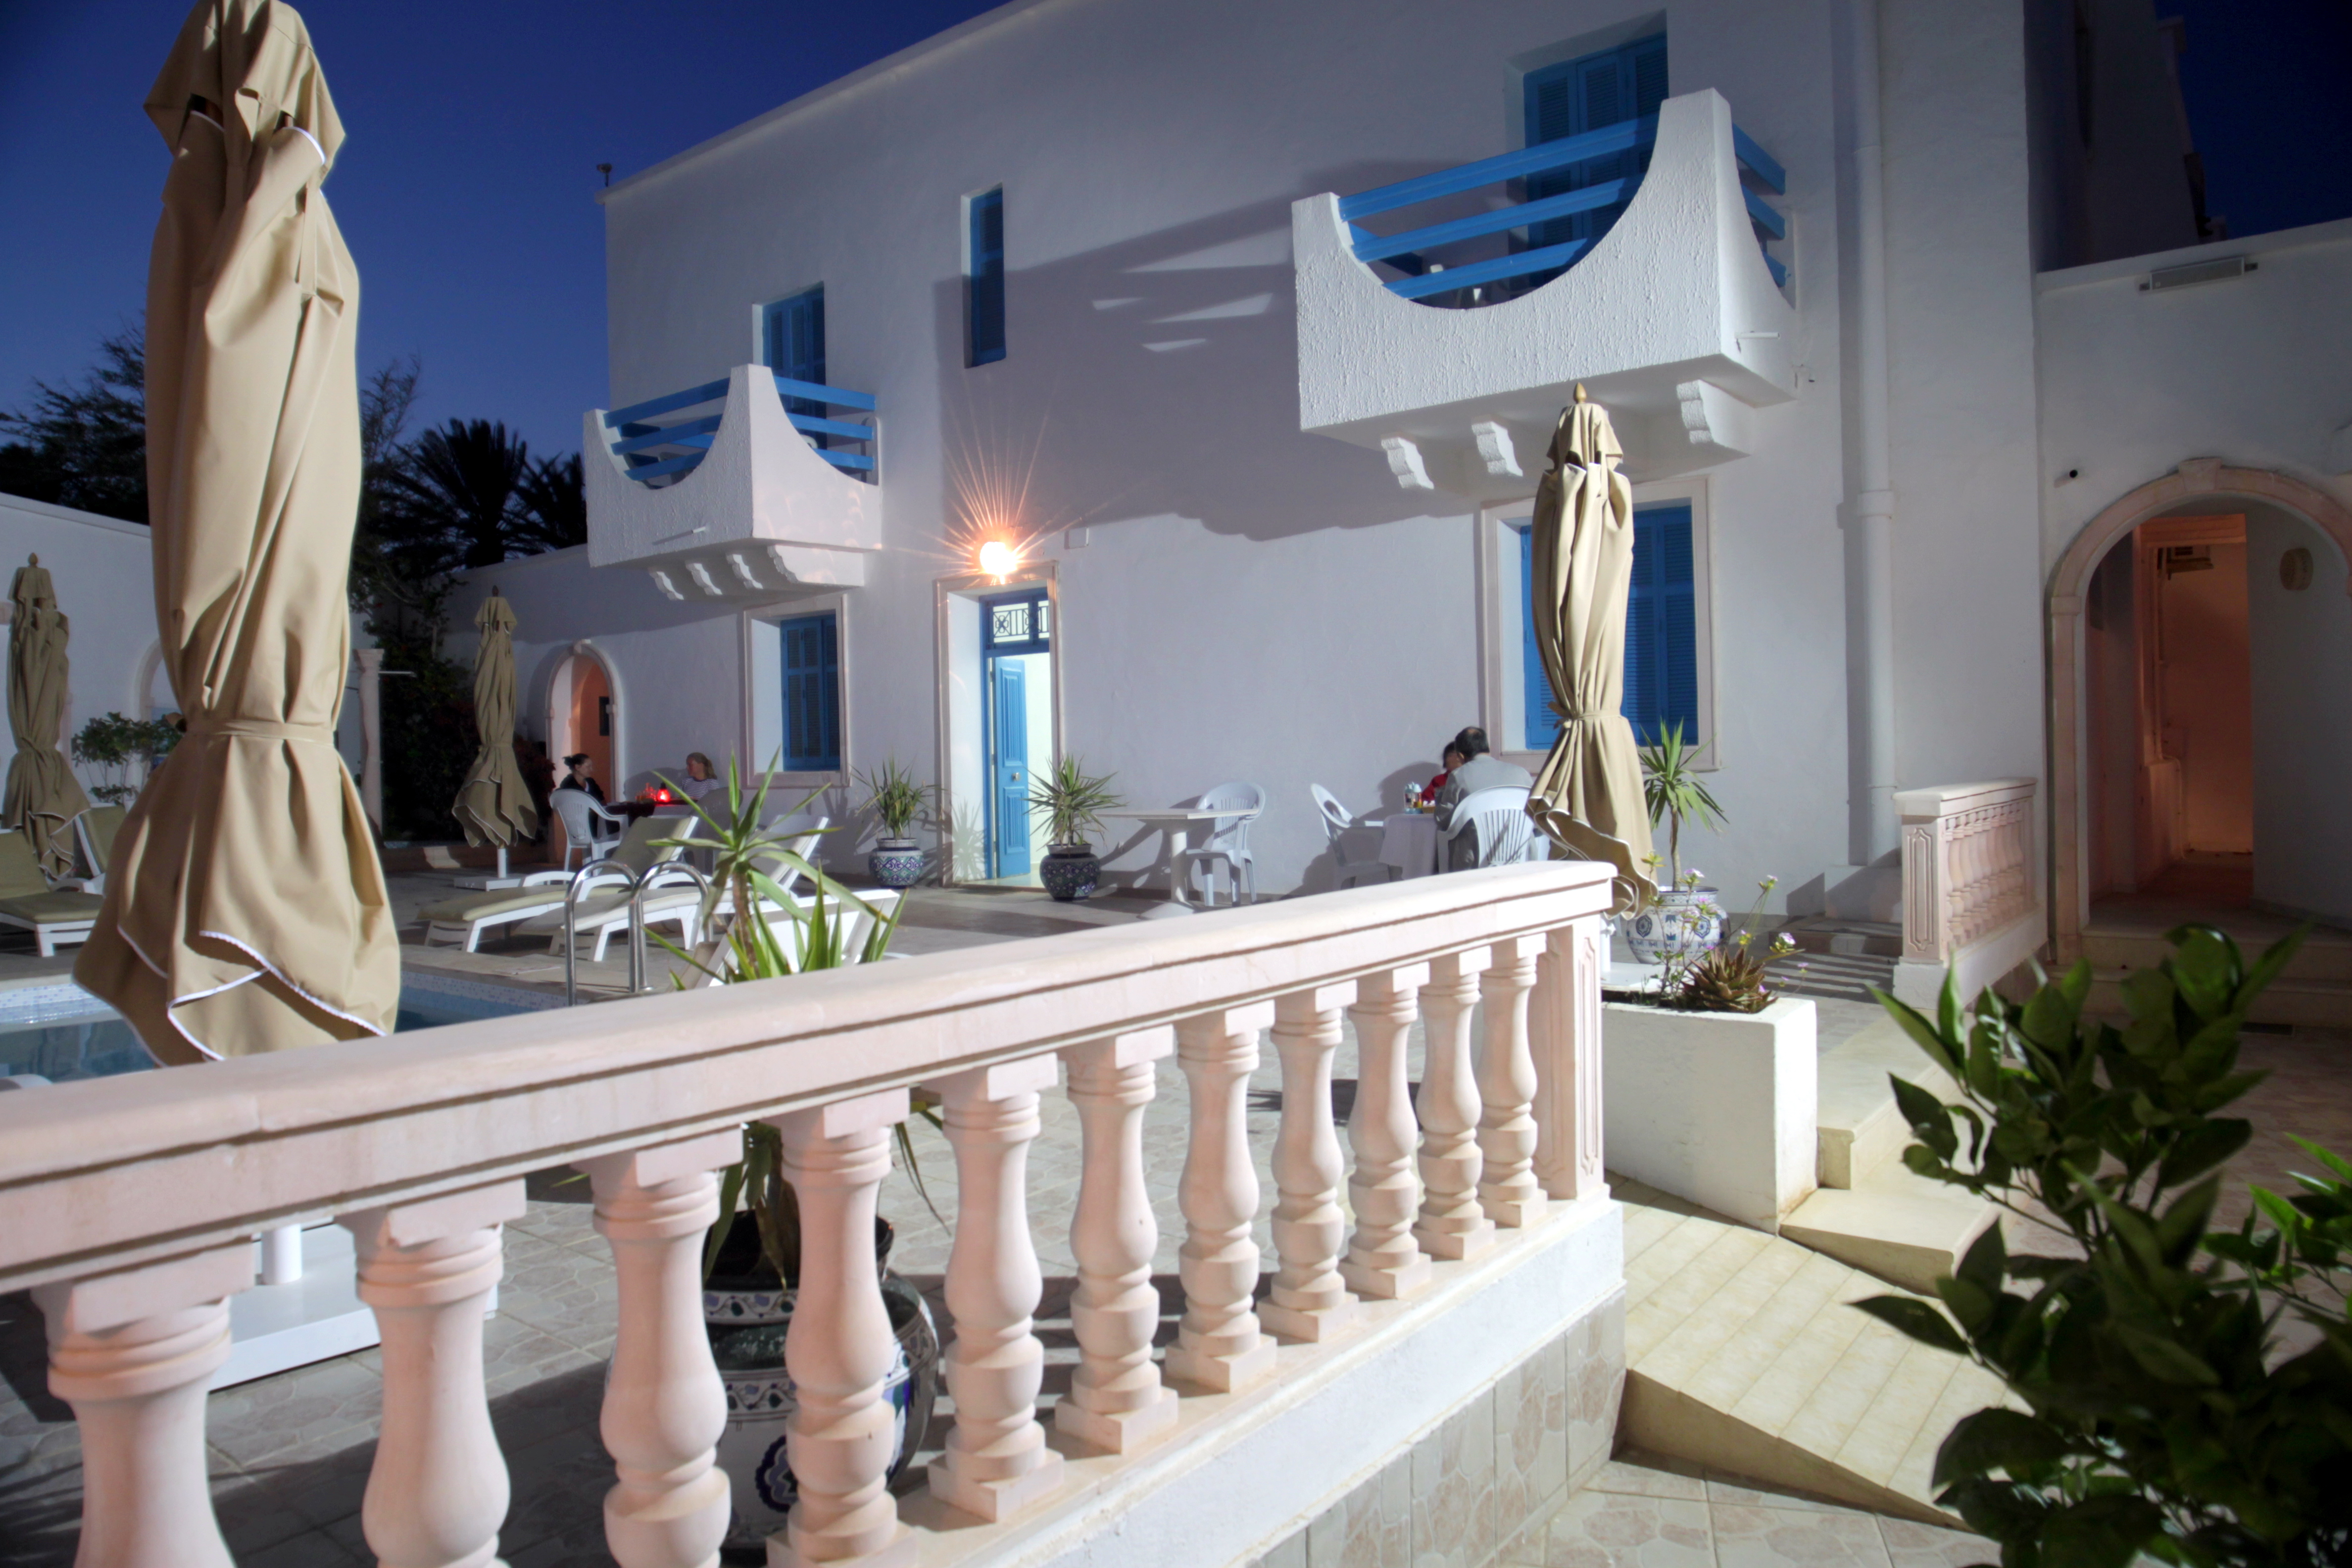
island, property, blue, tourism, leisure, swimming, sunny, fun, relaxation, turquoise, happy, hotel, resort, estate, home, interior design, real estate, villa, baluster, apartment, chapel